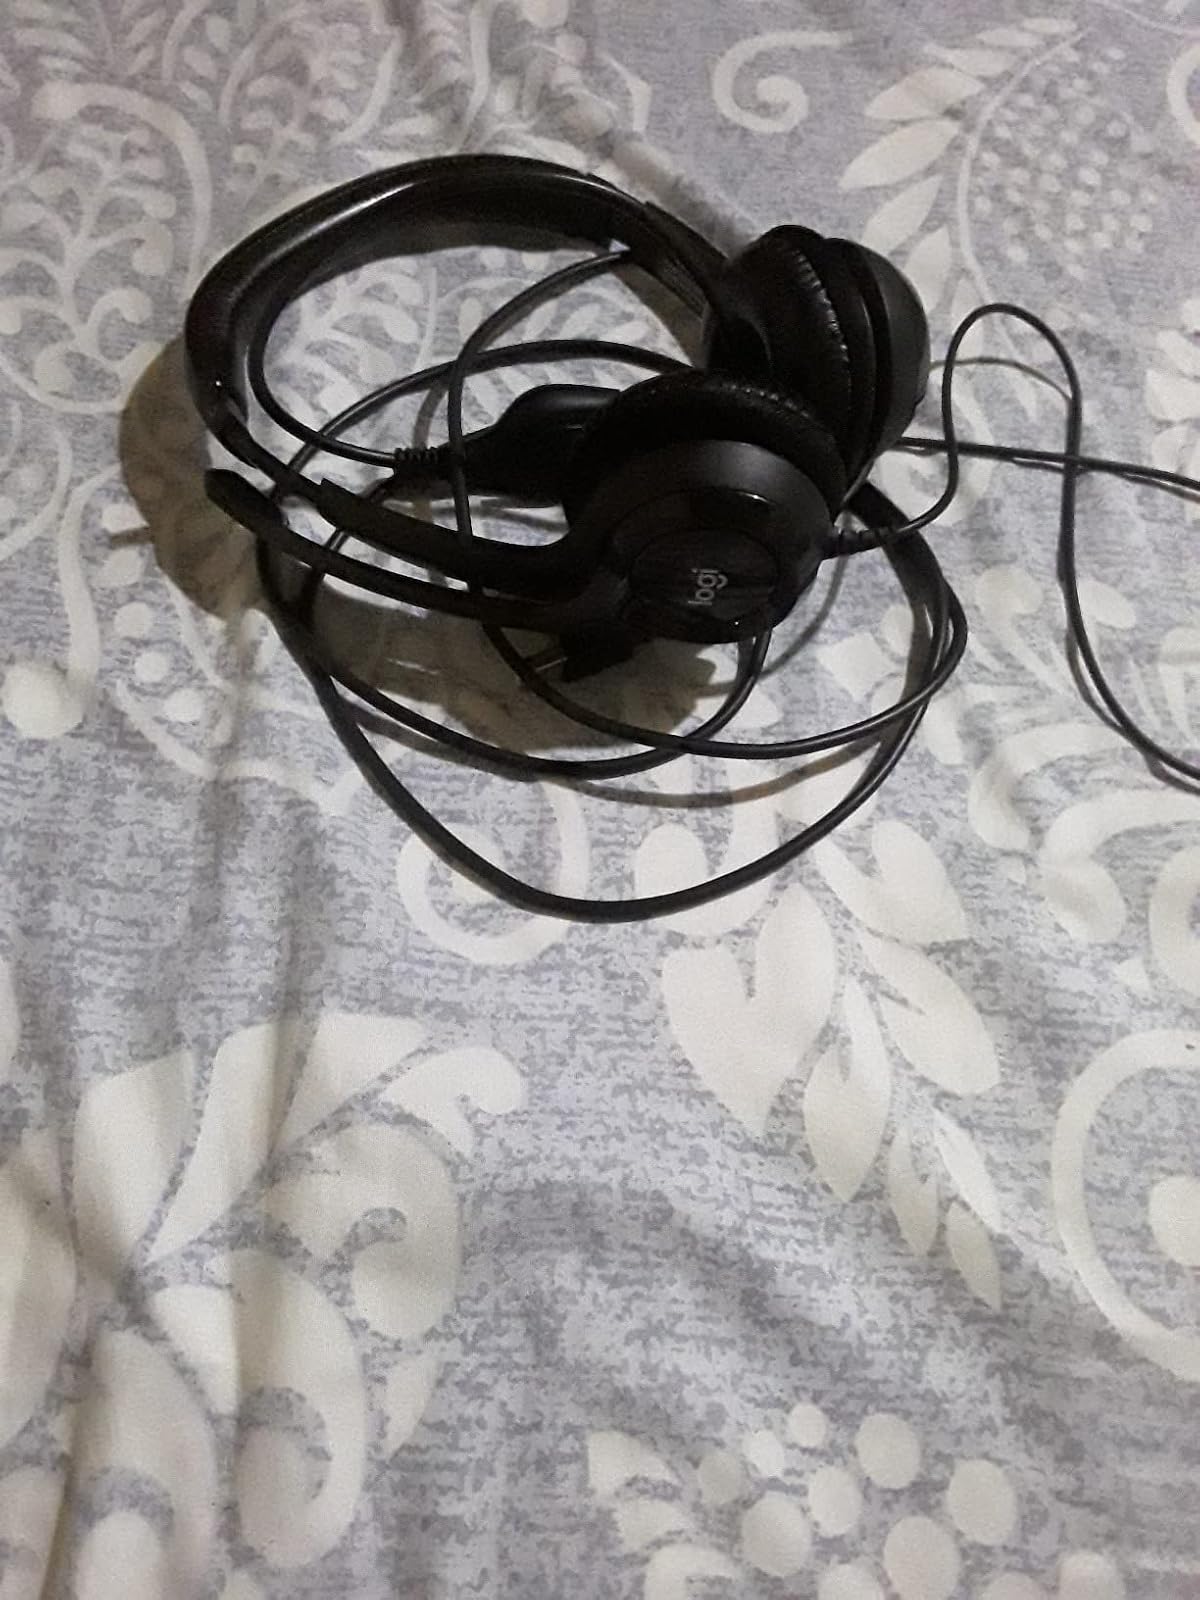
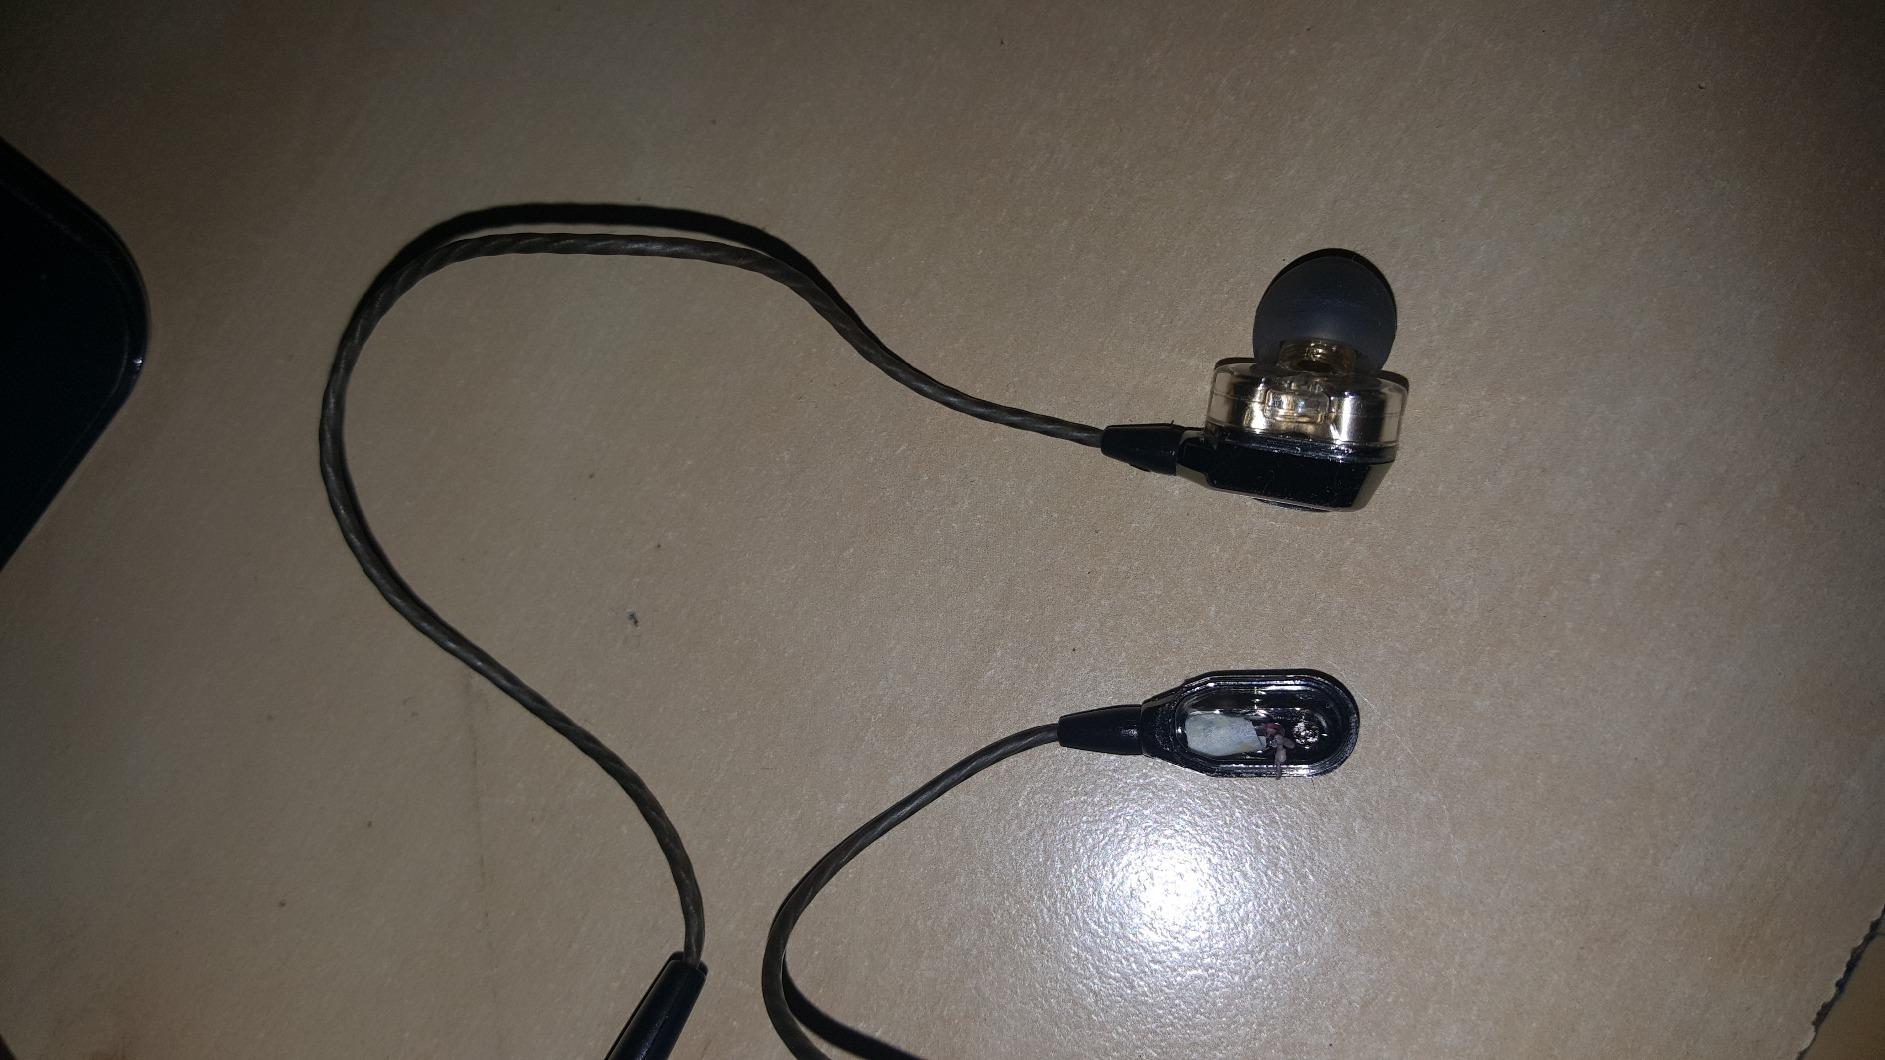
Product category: headphones
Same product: no